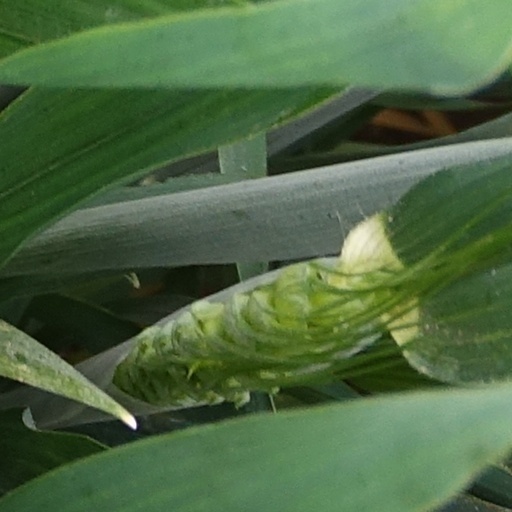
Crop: wheat